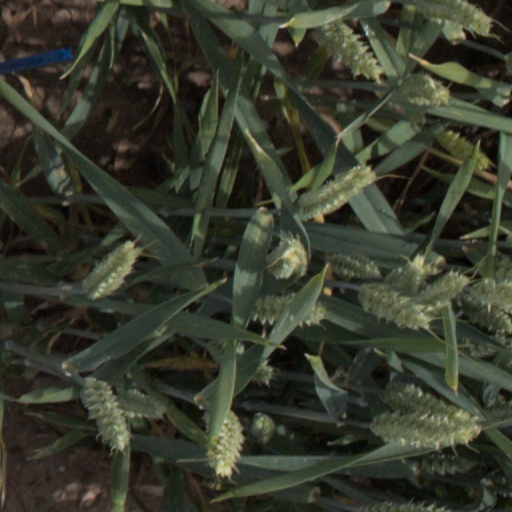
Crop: wheat